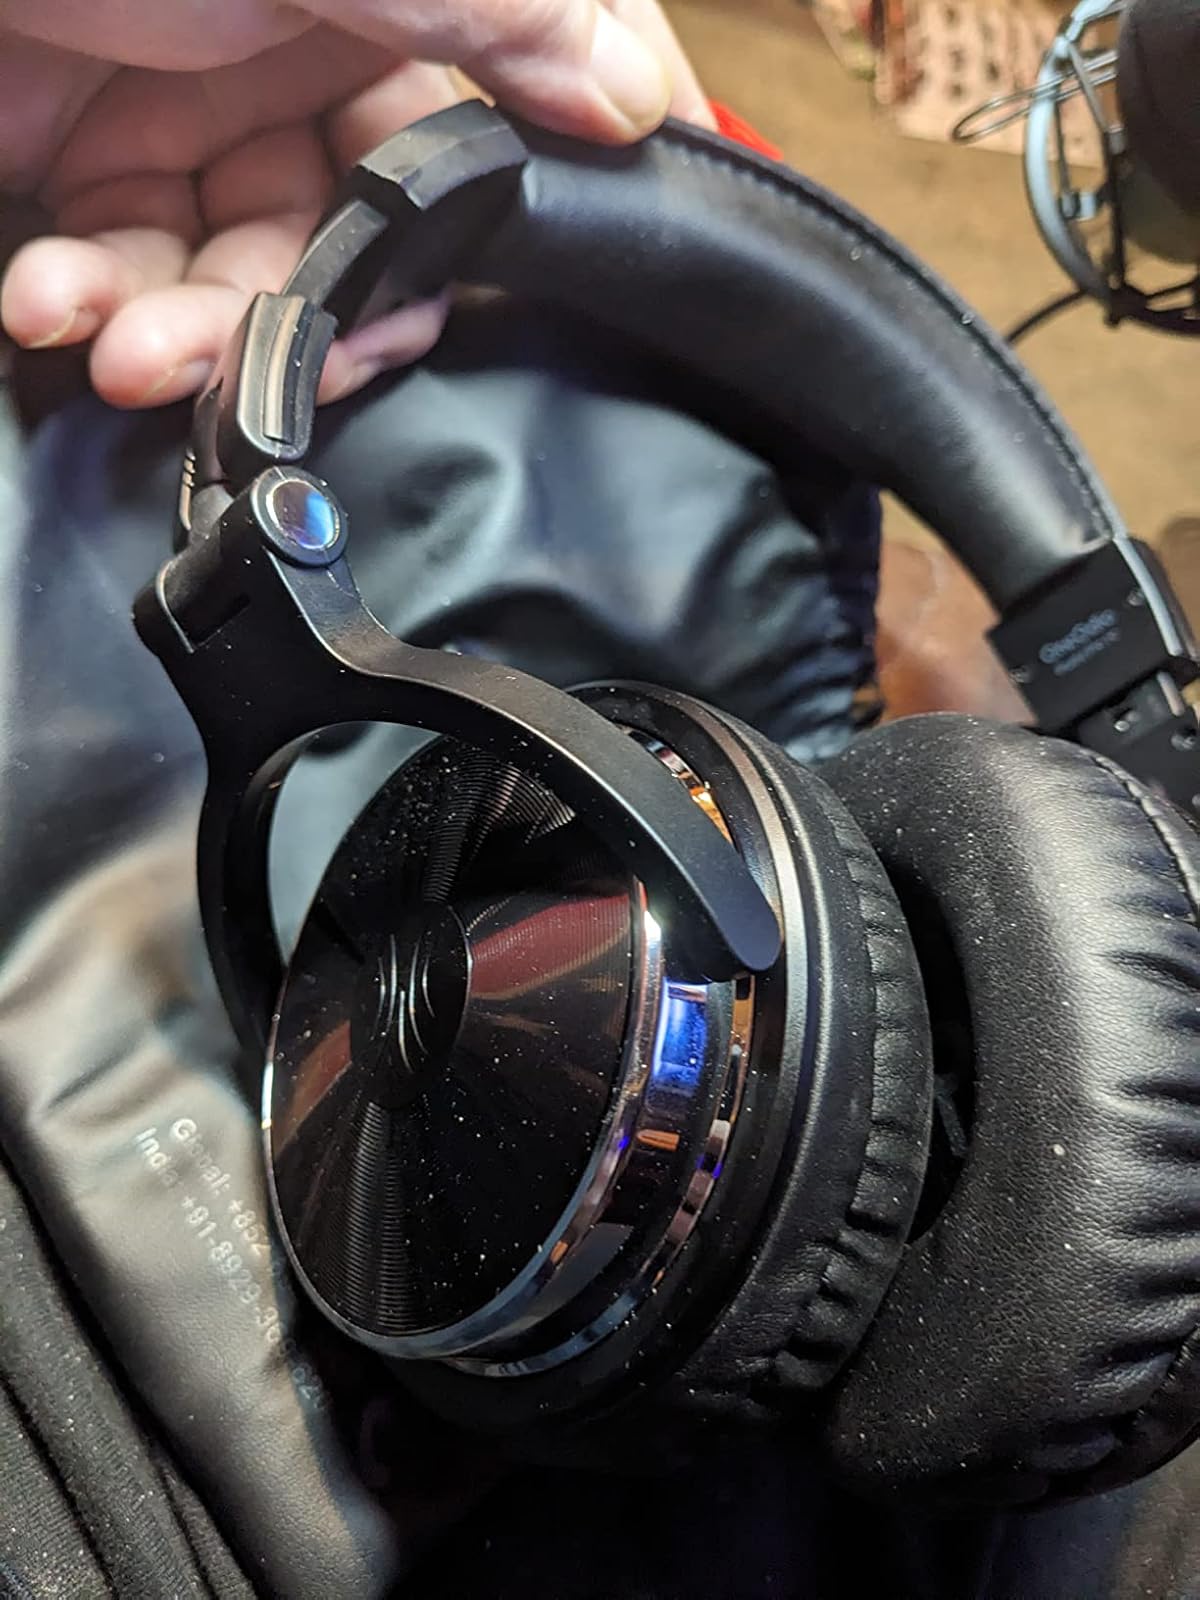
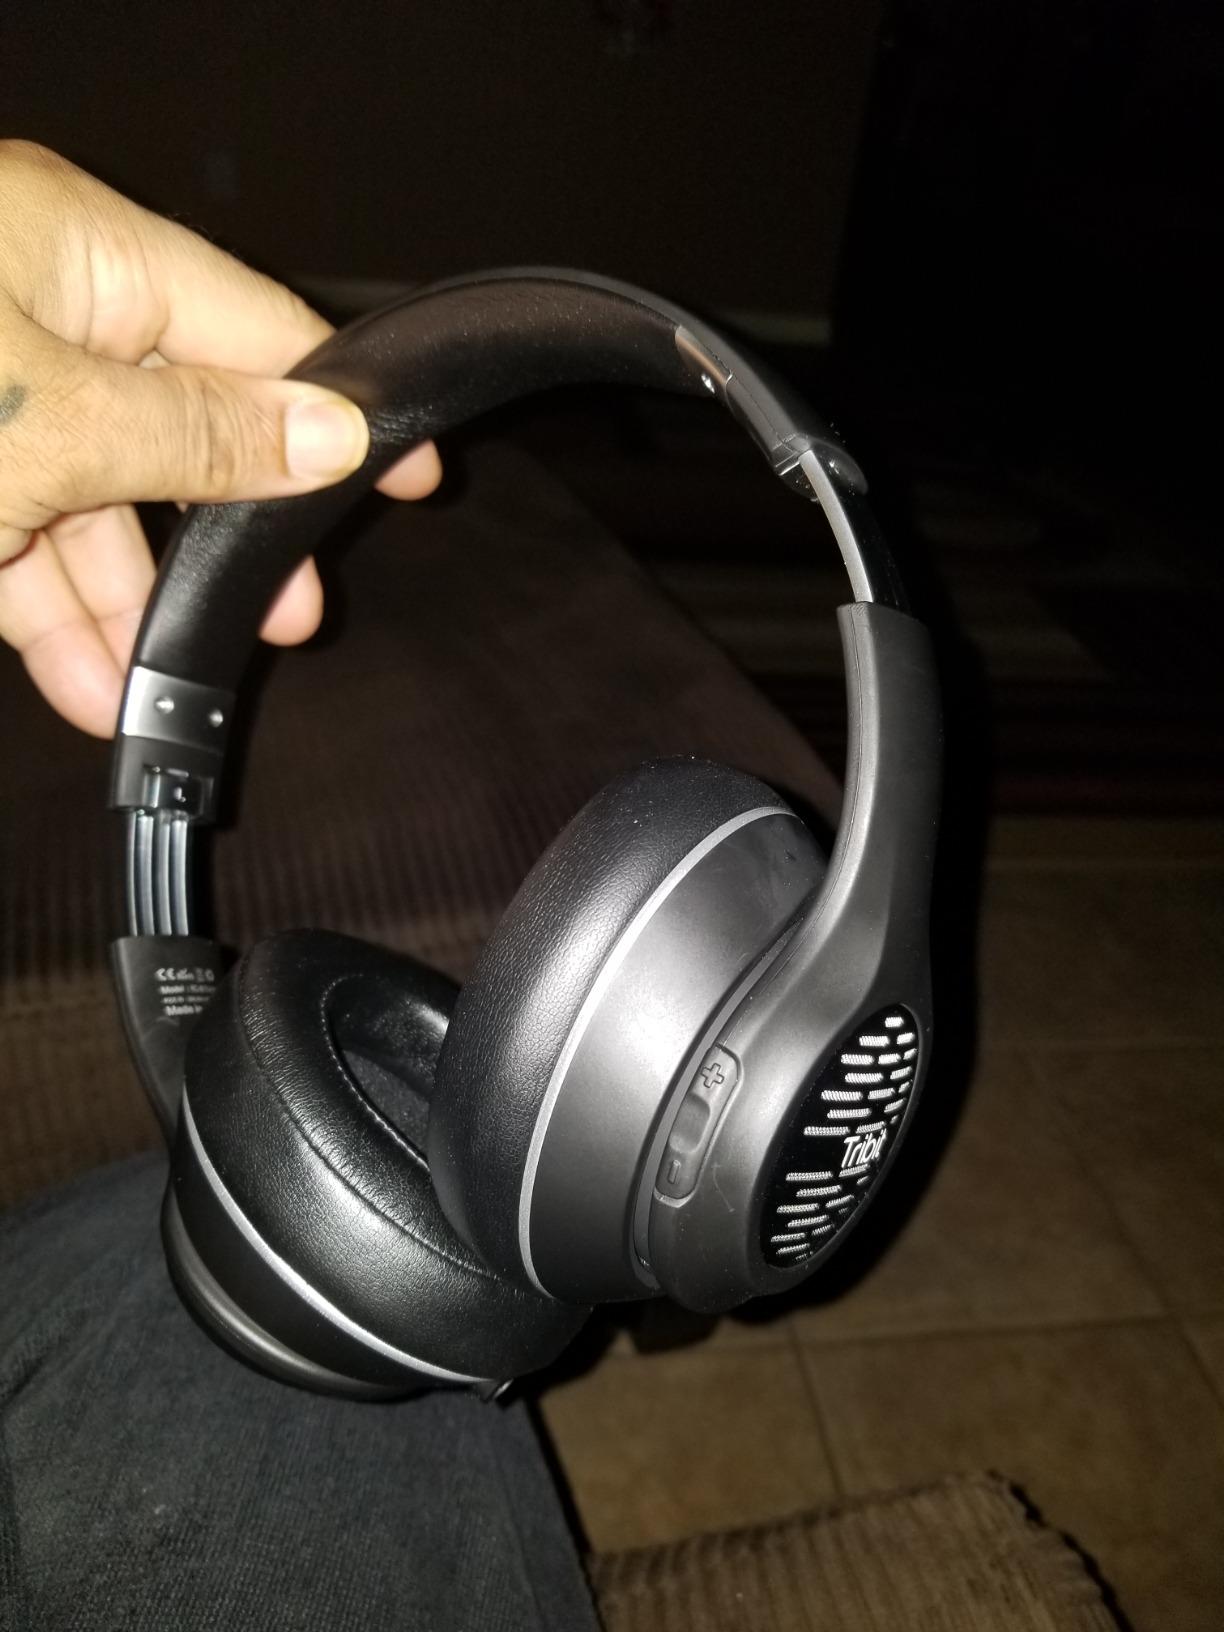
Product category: headphones
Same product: no